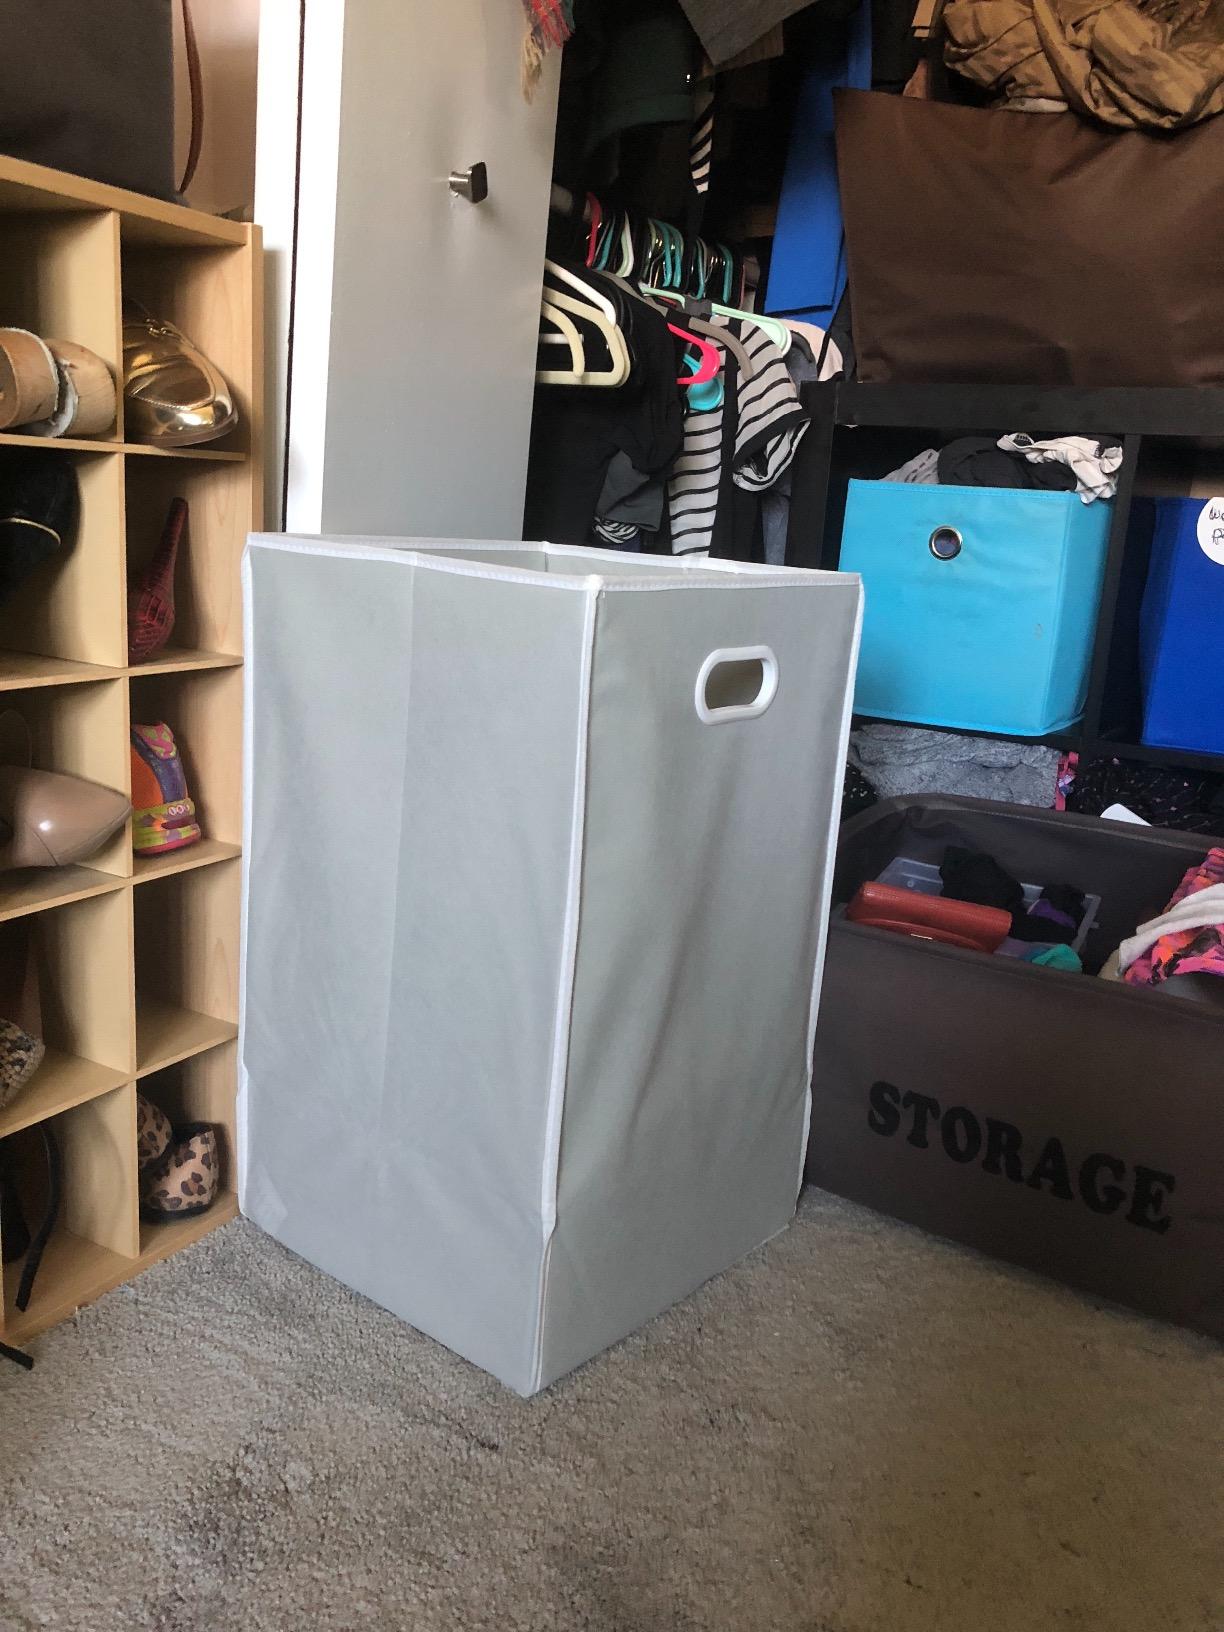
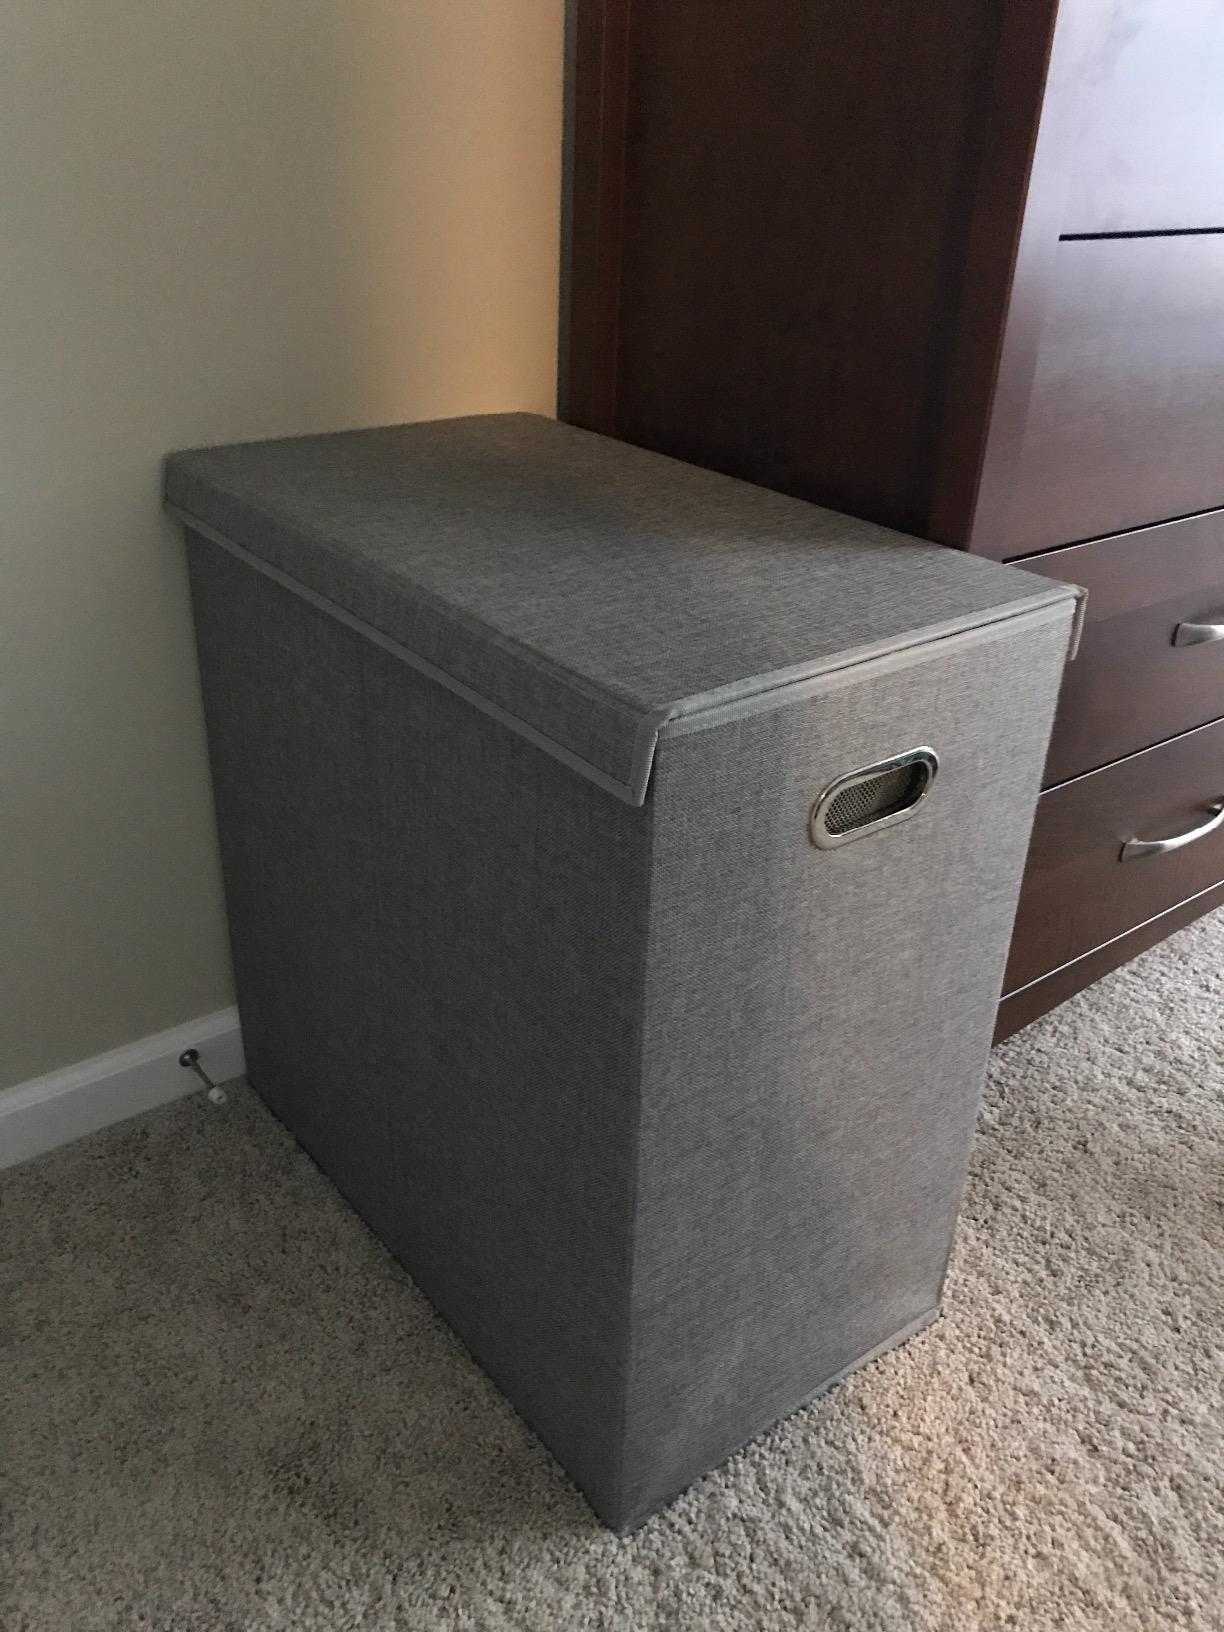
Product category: items_hamper
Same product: no